Two-Lane Blacktop

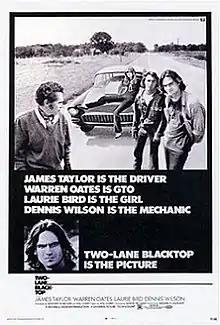
Theatrical poster

Two-Lane Blacktop is a 1971 American road film directed and edited by Monte Hellman, from a screenplay by Rudy Wurlitzer and Will Corry. It stars musicians James Taylor and Dennis Wilson, Warren Oates, and Laurie Bird in the leading roles. The sparse, existentialist plot follows a group of street racers during a cross-country race through the American Southwest.